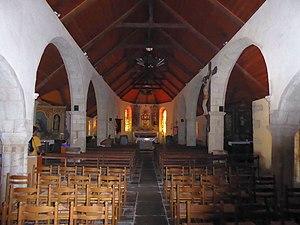
Église Saint-Gorgon de Plovan